Bengali theatre

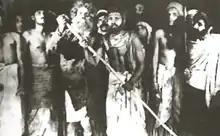
A scene from "Nabanna".

Bengali theatre primarily refers to theatre performed in the Bengali language. Bengali theatre is produced mainly in West Bengal, and in Bangladesh. The term may also refer to some Hindi theatres which are accepted by the Bengali people.